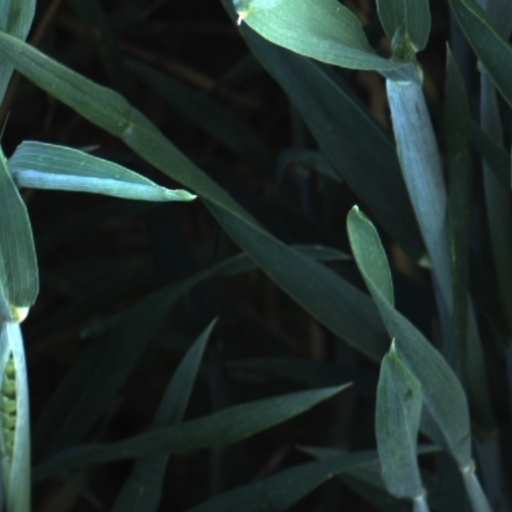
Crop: wheat